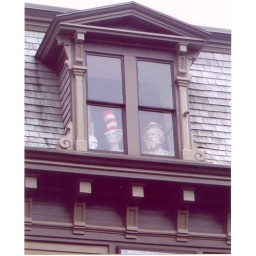
Busts in library window